The Doors

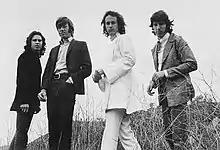
The Doors

On March 1, 1969, at the Dinner Key Auditorium in the Coconut Grove neighborhood of Miami, Florida, the Doors gave the most controversial and consequential performance of their career, one that nearly "derailed the band". The auditorium was a converted seaplane hangar that had no air conditioning on that hot night, and the seats had been removed by the promoter to boost ticket sales.